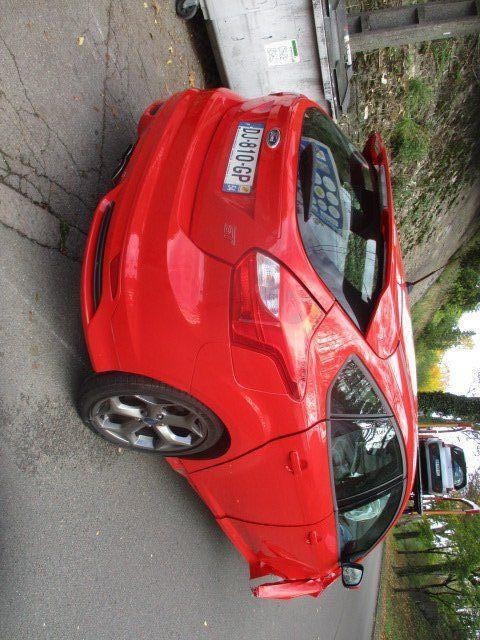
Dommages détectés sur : aile avant droite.
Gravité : majeur